Tribhuvan University International Cricket Ground

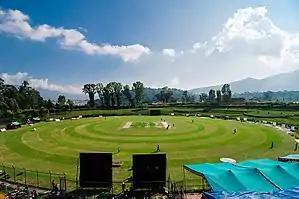
Tribhuvan University International Cricket Ground at Kirtipur

Tribhuvan University International Cricket Ground, commonly known as TU Cricket Ground or simply TU Ground, is a cricket stadium located in Kirtipur कीर्तिपुर नगरपालिका, near Kathmandu, Nepal. Situated within the premises of Tribhuvan University, it is the most renowned cricket venue in Nepal.